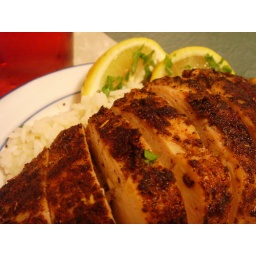
Blackened chicken breast with lemon & parsley over white rice